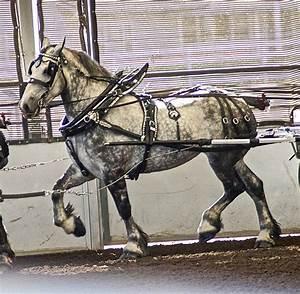
horse